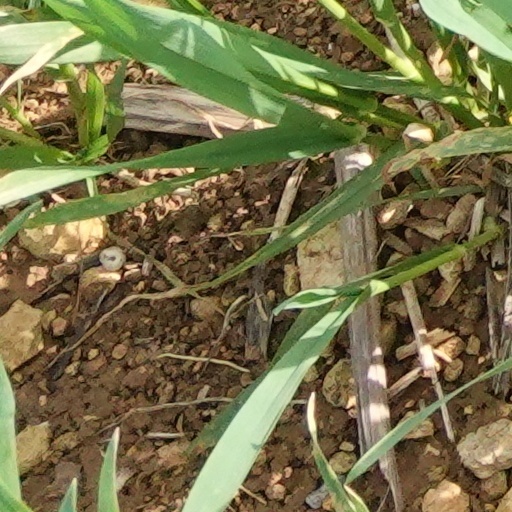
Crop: wheat